Renaming of Chiang Kai-shek Memorial Hall

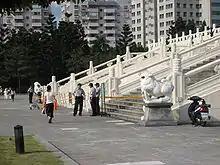
Police guarded the hall during the initial stages of the renaming controversy as the main chamber was closed to the public.

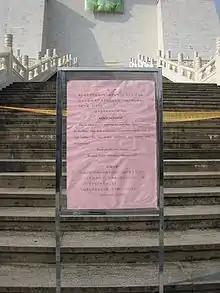
During the controversy the statue chamber was closed.

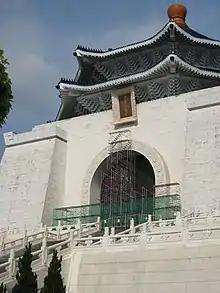
Scaffolding placed by the central government to cover the Chiang Kai-shek Memorial Hall inscription was partially dismantled by the Taipei city government.

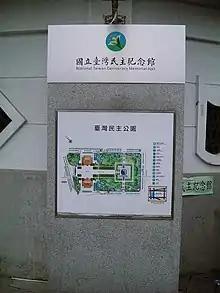
Sample of the new guides that can be found at the Hall

In 2007, the MOE of the Executive Yuan (part of the executive branch of government led by the DPP) decided to rename the hall. Support and resistance to the measure, mainly along party lines, materialized immediately. The Memorial had been listed as a "third tier" landmark on the government's list of protected heritage sites. The Executive Yuan subsequently demoted the Memorial Hall to a "fourth tier" landmark, in order to make changes to the hall without Legislative approval. The Executive Yuan said the name change complied with laws stating that fourth-tier landmarks may be modified by the Executive Yuan directly via Organic Regulations, rather than via Organic Acts that require legislative approval. KMT-led Taipei City government responded by designating the 27-year-old hall and its surrounding walls a "temporary historical site" to make alterations to the structure unlawful according to city ordinances.